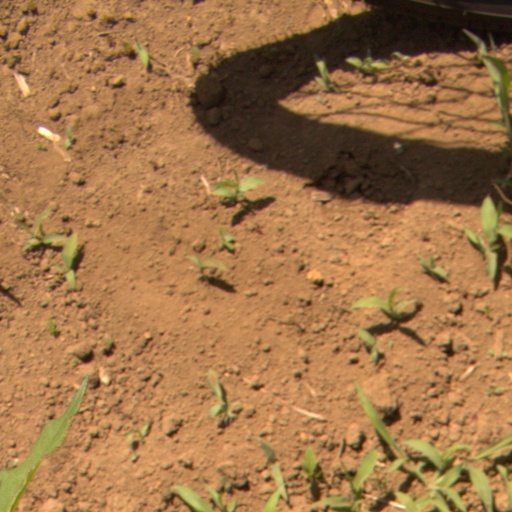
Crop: Jerusalem artichoke